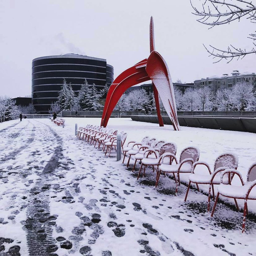
footprints are evidence that snow has not kept everyone away .